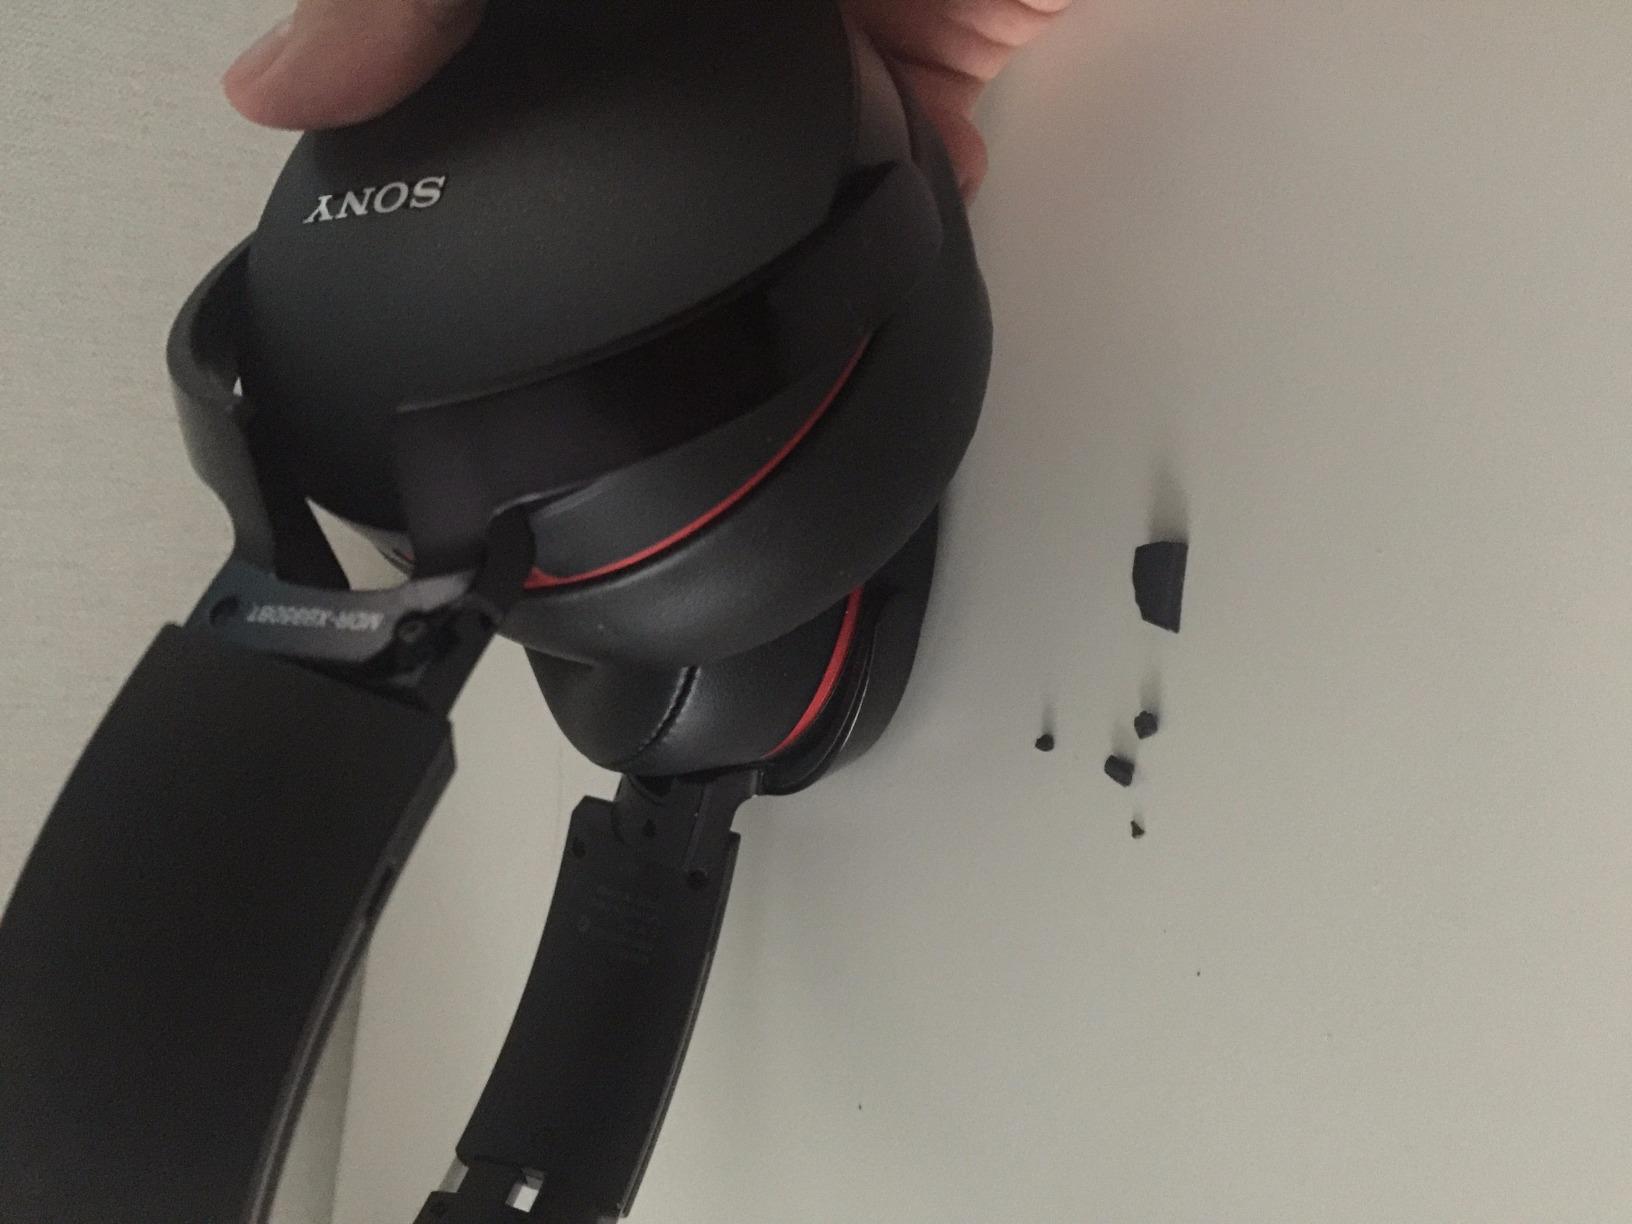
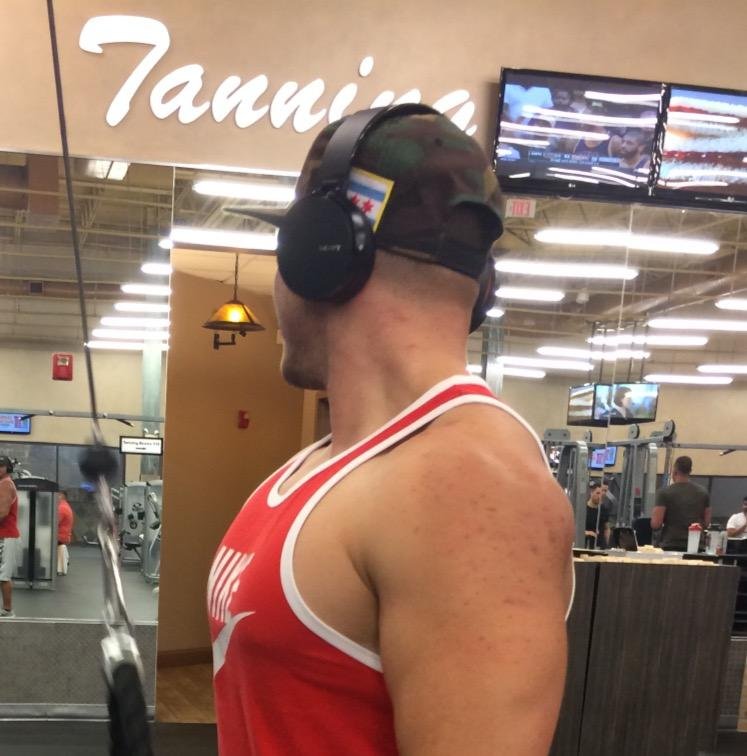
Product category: headphones
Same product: yes